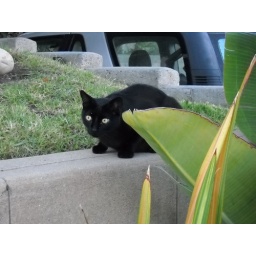
A black cat, watching the world go by, perched above a sidewalk in San Diego, California.